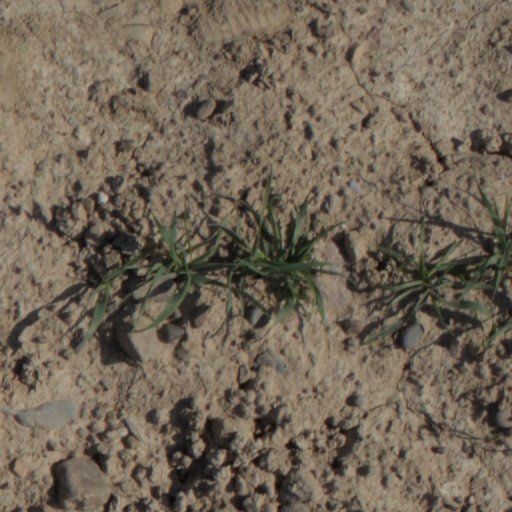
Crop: wheat